Kaiviti Silktails

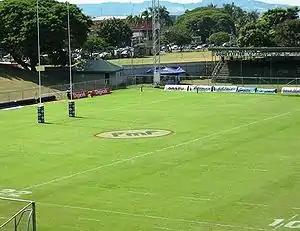
The town-end view of Churchill Park

The Silktails were scheduled to play all 10 of their home matches in 2020 at Churchill Park, Lautoka. In 2021, the team played all of their home matches at Mascot Oval, Sydney.